Ron Christie

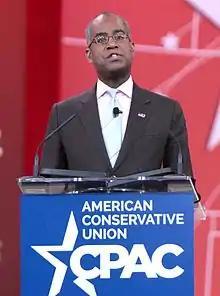
Christie in 2015

Ronald Irvin Christie (born August 7, 1969) is an American government relations expert and Republican political strategist, who has also worked as a member of former Vice President Dick Cheney's staff. He is the author of two books, and an occasional guest on various cable news programs. He serves as an adjunct professor at Cornell University, Georgetown University, George Washington University, and Haverford College. He is currently the CEO of Christie Strategies, a communications and issue management firm that he founded in Alexandria, Virginia.